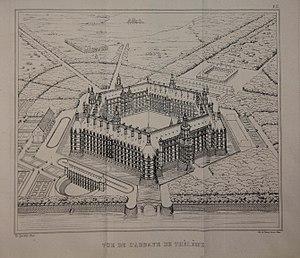
Rabelais et l'architecture de la Renaissance
L'abbaye de Thélème est la première utopie de la littérature française, décrite par Rabelais du chapitre LII au chapitre LVIII de Gargantua. À la fin de la guerre picrocholine, Gargantua remercie son ami, le frère Jean des Entommeures, de l'avoir aidé dans sa lutte contre Picrochole, en lui offrant de lui bâtir une abbaye. Le frère Jean refuse d'abord, « car comment pourrais-je, dit-il, gouverner autrui, qui moi-même gouverner ne saurais ? » Puis il accepte, mais la règle du lieu sera l'inverse de ce que connaissent les abbayes de l'époque, dont les moines sont soumis à l'obéissance à une discipline et à une hiérarchie. La devise de l'abbaye est : « Fais ce que voudras ». Le nom « Thélème » est d'ailleurs dérivé du grec θέλημα, qui, dans le Nouveau Testament, désigne la volonté divine, laquelle se manifeste en l'homme sans que la raison de celui-ci n'intervienne. Dans le Songe de Poliphile, de Francesco Colonna, Thélémie est l'une des deux nymphes qui accompagnent Poliphile dans sa quête.